Via Cornelia

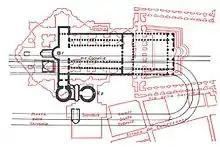
Former generally accepted plan of Vatican topography, now the locations of Via Cornelia and Nero's Circus on this plan are known to be inaccurate

Formerly, it was erroneously, but generally accepted, that the southern walls of St. Peter's Basilica rested on the northern walls of Nero’s Circus, and that a street ran north of the circus under the basilica (see figure). Excavations of the basilica and surrounding area, however, have shown that this was not entirely correct. An excavation in 1936 in the Piazza San Pietro discovered traces of a road that may be the post-Constantinian Via Cornelia. A fragment of pre-Constantinian paved road along the same alignment also was found at the southwest corner of the basilica.